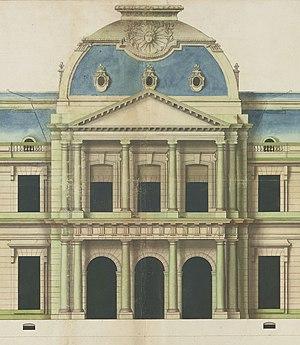
Jules Hardouin-Mansart, élévation du corps central du château de Clagny, détail, vers 1676.
Le château de Clagny est un édifice, aujourd'hui disparu, situé alors, dans la commune de Versailles, dans le département français des Yvelines en région Île-de-France.